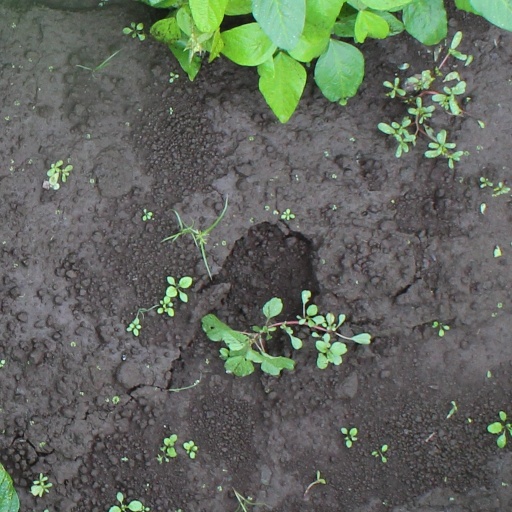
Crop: soybean